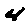
Label: 4